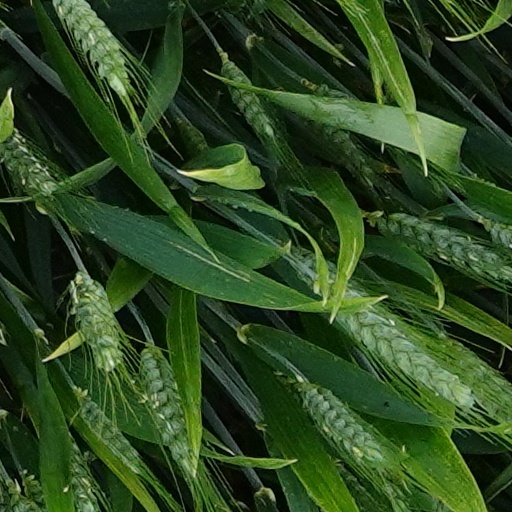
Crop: wheat